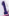
Number: 1